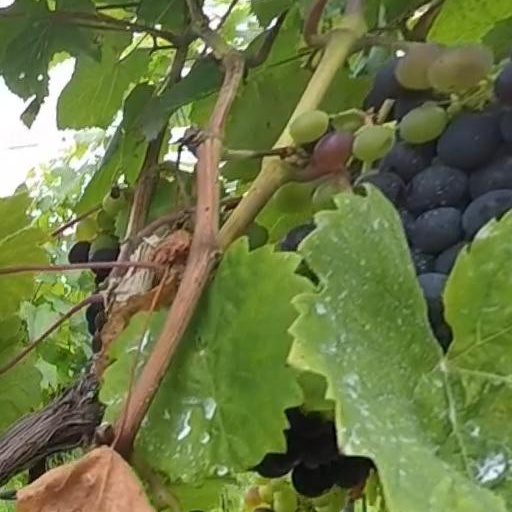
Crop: grape